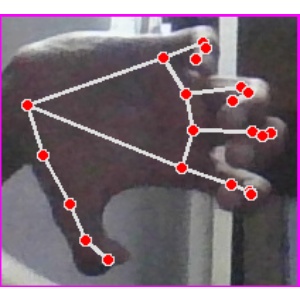
अक्षर: त